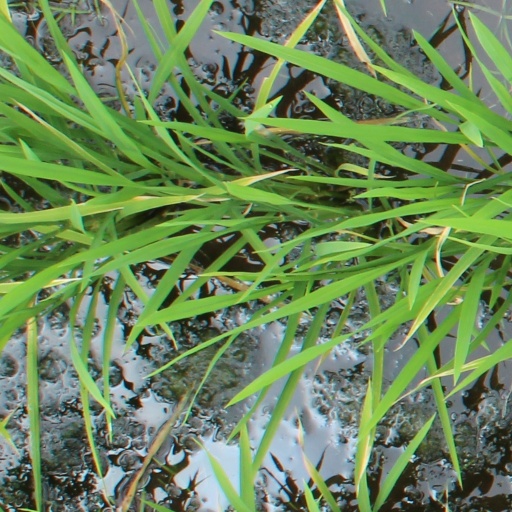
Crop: rice